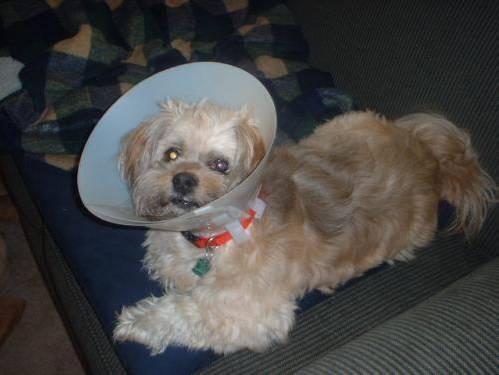
dog